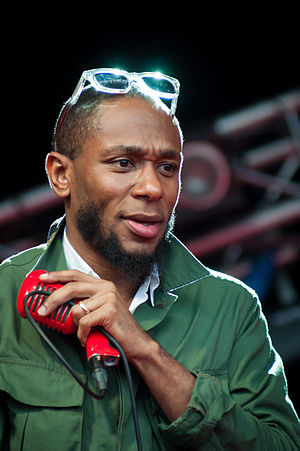
Mos Def
Mos Def i 2012
Dante 'Beze' Terrell Smith, bedre kendt som Mos Def, er en rapper og skuespiller fra USA. Han er søn af Sheron Smith og Abdul Rahman.